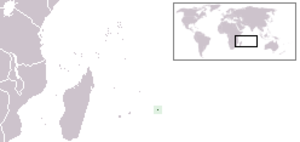
L'Étourneau de Rodrigues est une espèce éteinte de la famille Sturnidae endémique à l'île Rodrigues dans l'archipel des Mascareignes. Ses plus proches parents étaient l'étourneau de Bourbon et Cryptopsar ischyrhynchus qui vivaient sur des îles alentour ; tous trois semblent avoir pour origine l'Asie du Sud-Est. L'existence de l'oiseau est rapportée par un marin français du nom de Julien Tafforet, resté bloqué sur l'île entre 1725 et 1726 : il n'a pu l'observer que sur l'Île Gombrani. Des restes subfossiles découverts sur Rodrigues furent décrits en 1879 et mis en correspondance avec l'observation antérieure ; des confusions quant à l'oiseau et ses relations taxonomiques se sont cependant développées au cours du XXᵉ siècle.